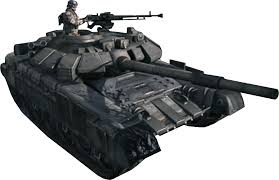
Label: Tank